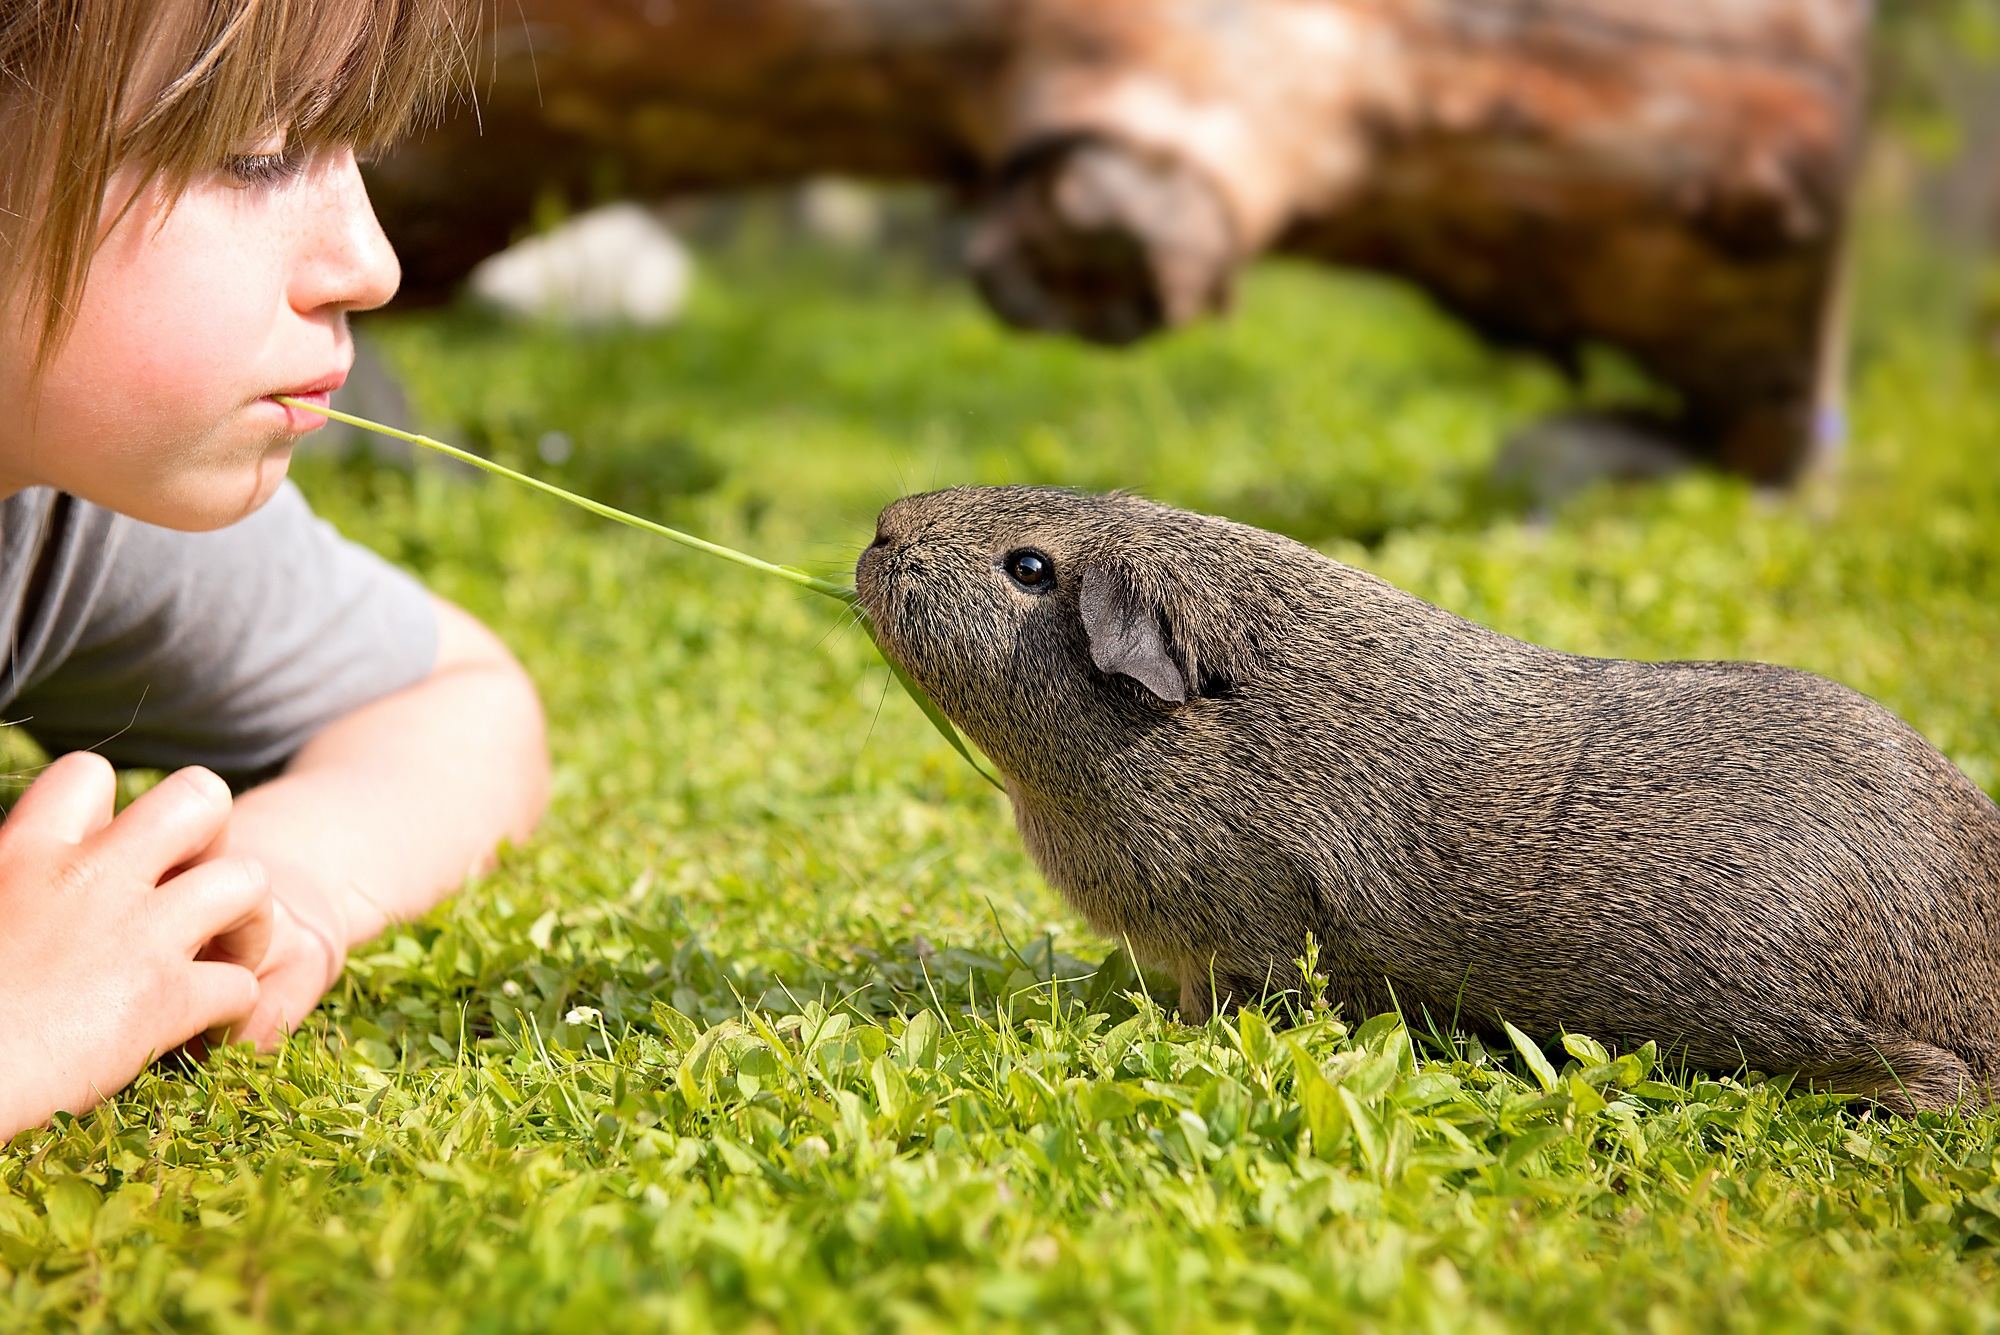
grass, animal, wildlife, mammal, child, squirrel, friendship, rodent, fauna, guinea pig, blade of grass, vertebrate, nager, marmot